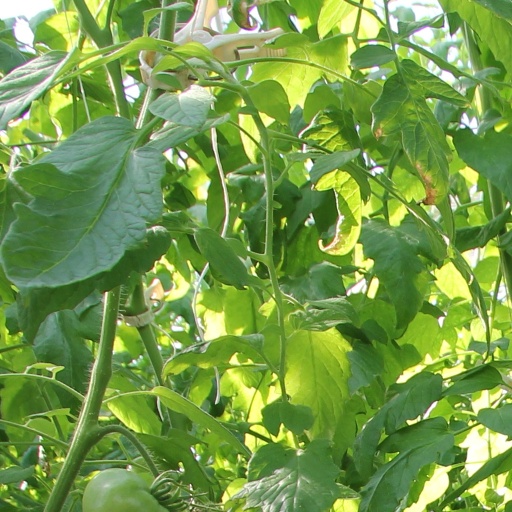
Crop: tomato